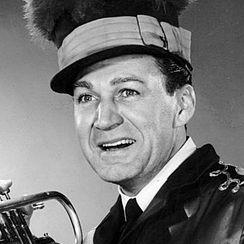
Age: 42